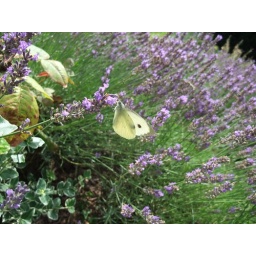
A white butterfly seen in Wollaton Park.It seems to most closely match the species &lt;i&gt;Pieris mannii&lt;/i&gt;.